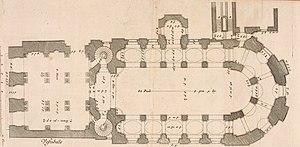
Jean-Aymar Piganiol, seigneur de La Force, écuyer, né le 21 septembre 1669 à Aurillac et mort le 10 janvier 1753 au château des Rouaudières, gouverneur des pages du comte de Toulouse, conseiller du Roy, contrôleur des guerres à la suite du régiment aux gardes suisses, est un auteur français d’ouvrages essentiellement à caractère géographique.